Civil registration in Australia

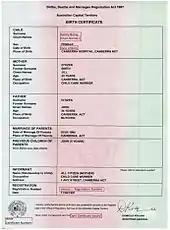
An Australian Capital Territory birth certificate.

Once registered, a separate application (which sometimes can be done along with the Birth Registration Statement) can be made for an official birth certificate, generally at a fee. The person(s) named or the parent(s) can apply for a certificate at any time. Generally, there is no restriction on re-applying for a certificate at a later date, so it could be possible to legally hold multiple original copies.